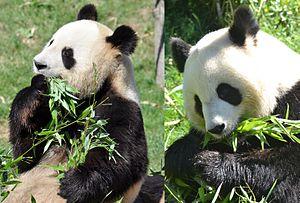
les deux pandas du zoo de Beauval
Le panda géant est une espèce de mammifères, habituellement classée dans la famille des ursidés, endémique de la Chine centrale. Il fait partie de l'ordre des Carnivores, même si son régime alimentaire est constitué à 99 % de végétaux, principalement du bambou.
Yuan Zi et Huan Huan sont des pandas géants résidant au ZooParc de Beauval depuis le 15 janvier 2012.
Le ZooParc de Beauval, plus couramment appelé le zoo de Beauval ou, plus simplement, Beauval, est un parc zoologique français situé à Saint-Aignan dans le département de Loir-et-Cher, en région Centre-Val de Loire. Il présente environ 3 000 animaux sur 40 hectares, ce qui constitue l'une des plus importantes collections animalières de France et d'Europe. Créé en 1980 par Françoise Delord, il est actuellement dirigé par son fils, Rodolphe Delord, et géré par sa famille, qui possède la majeure partie du capital.